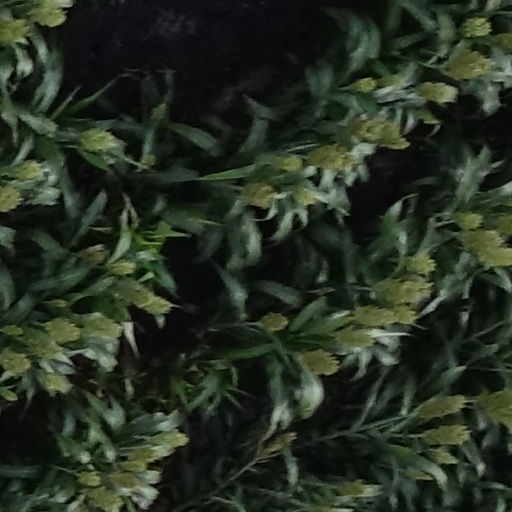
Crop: sorghum